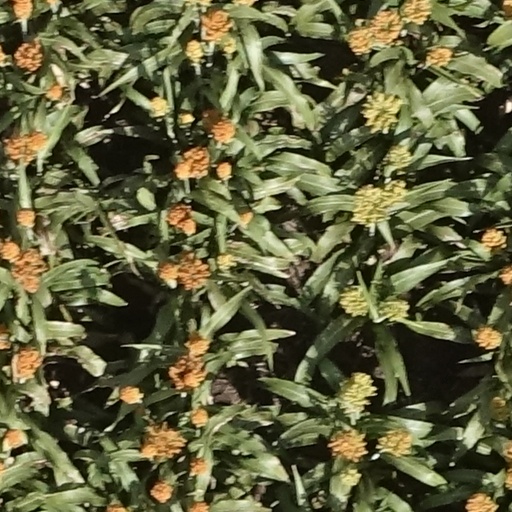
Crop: sorghum